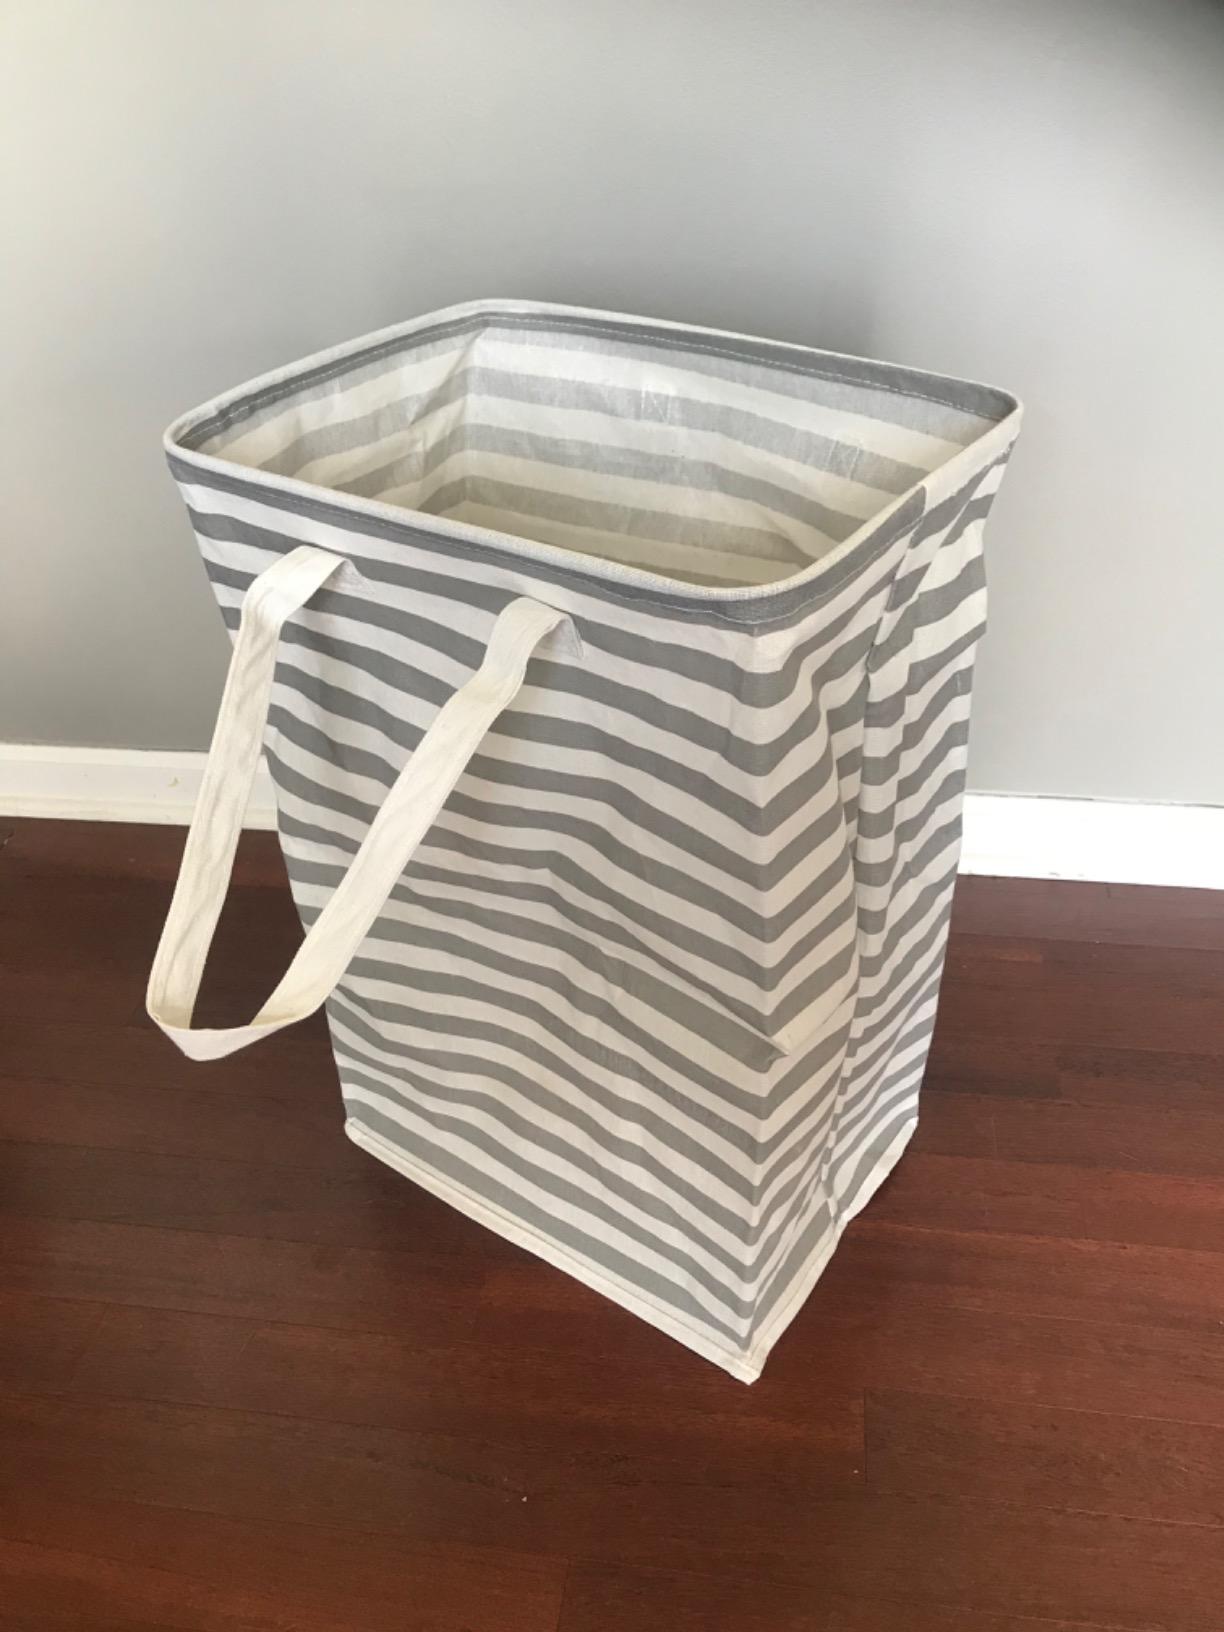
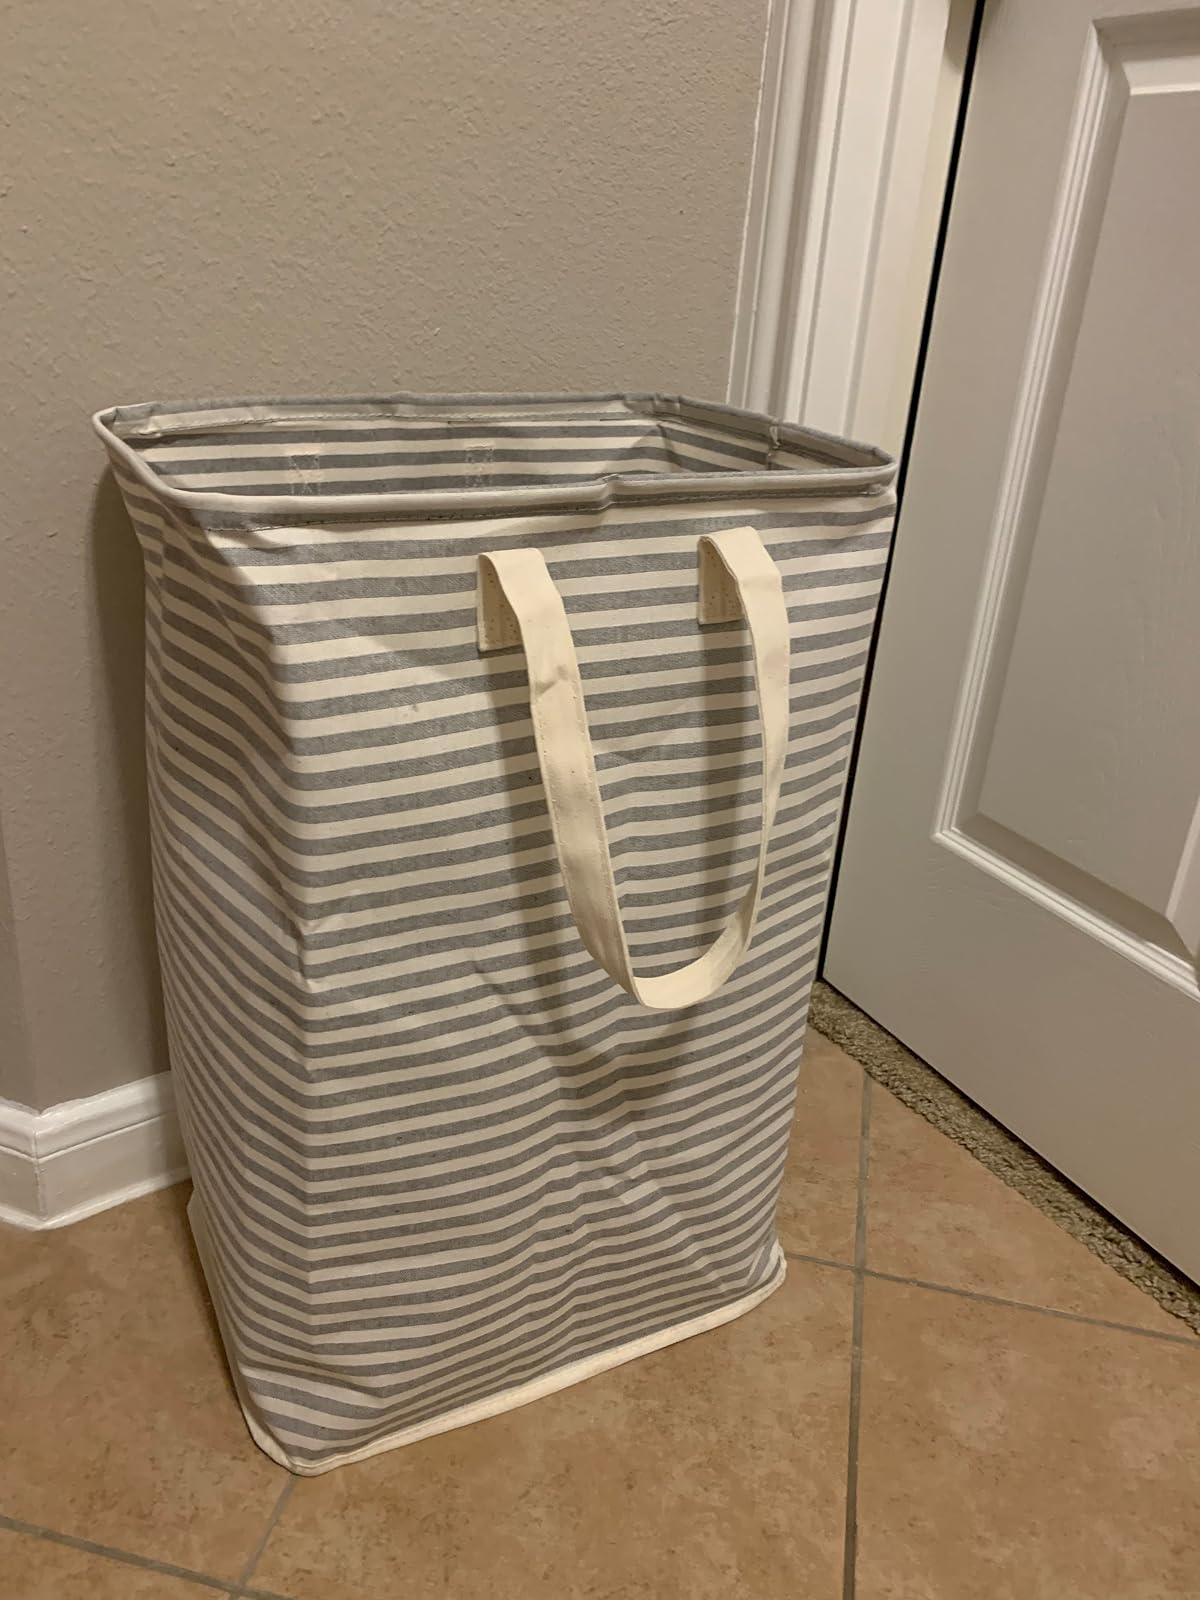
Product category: items_hamper
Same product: no